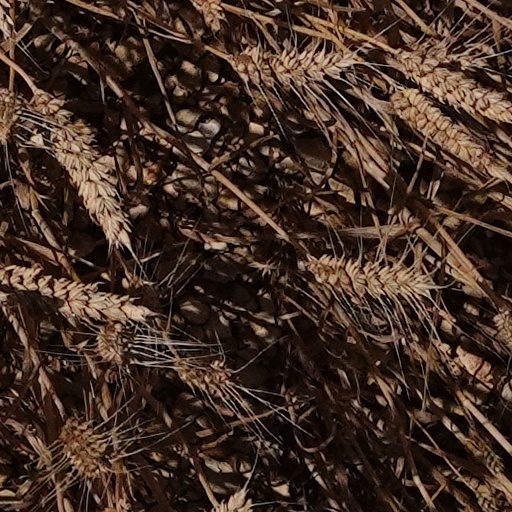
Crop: wheat